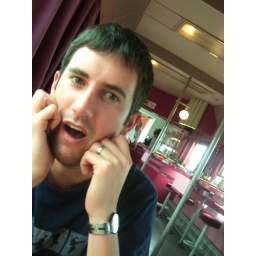
Terror in the pink dining car